Ferdinand Samuel Laur

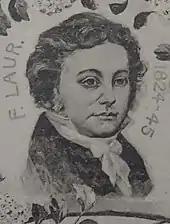
Portrait of Laur from a card commemorating the 75th anniversary of the Basler Gesangverein

Ferdinand Samuel Laur (22 February 1791 – 2 July 1854) was a Swiss composer, conductor, choirmaster, and music teacher. He founded the Basel Choral Society in 1824. A hymnal he composed that was published in 1820 is now used in the national anthem of Lesotho, "Lesotho Fatse La Bontata Rona".